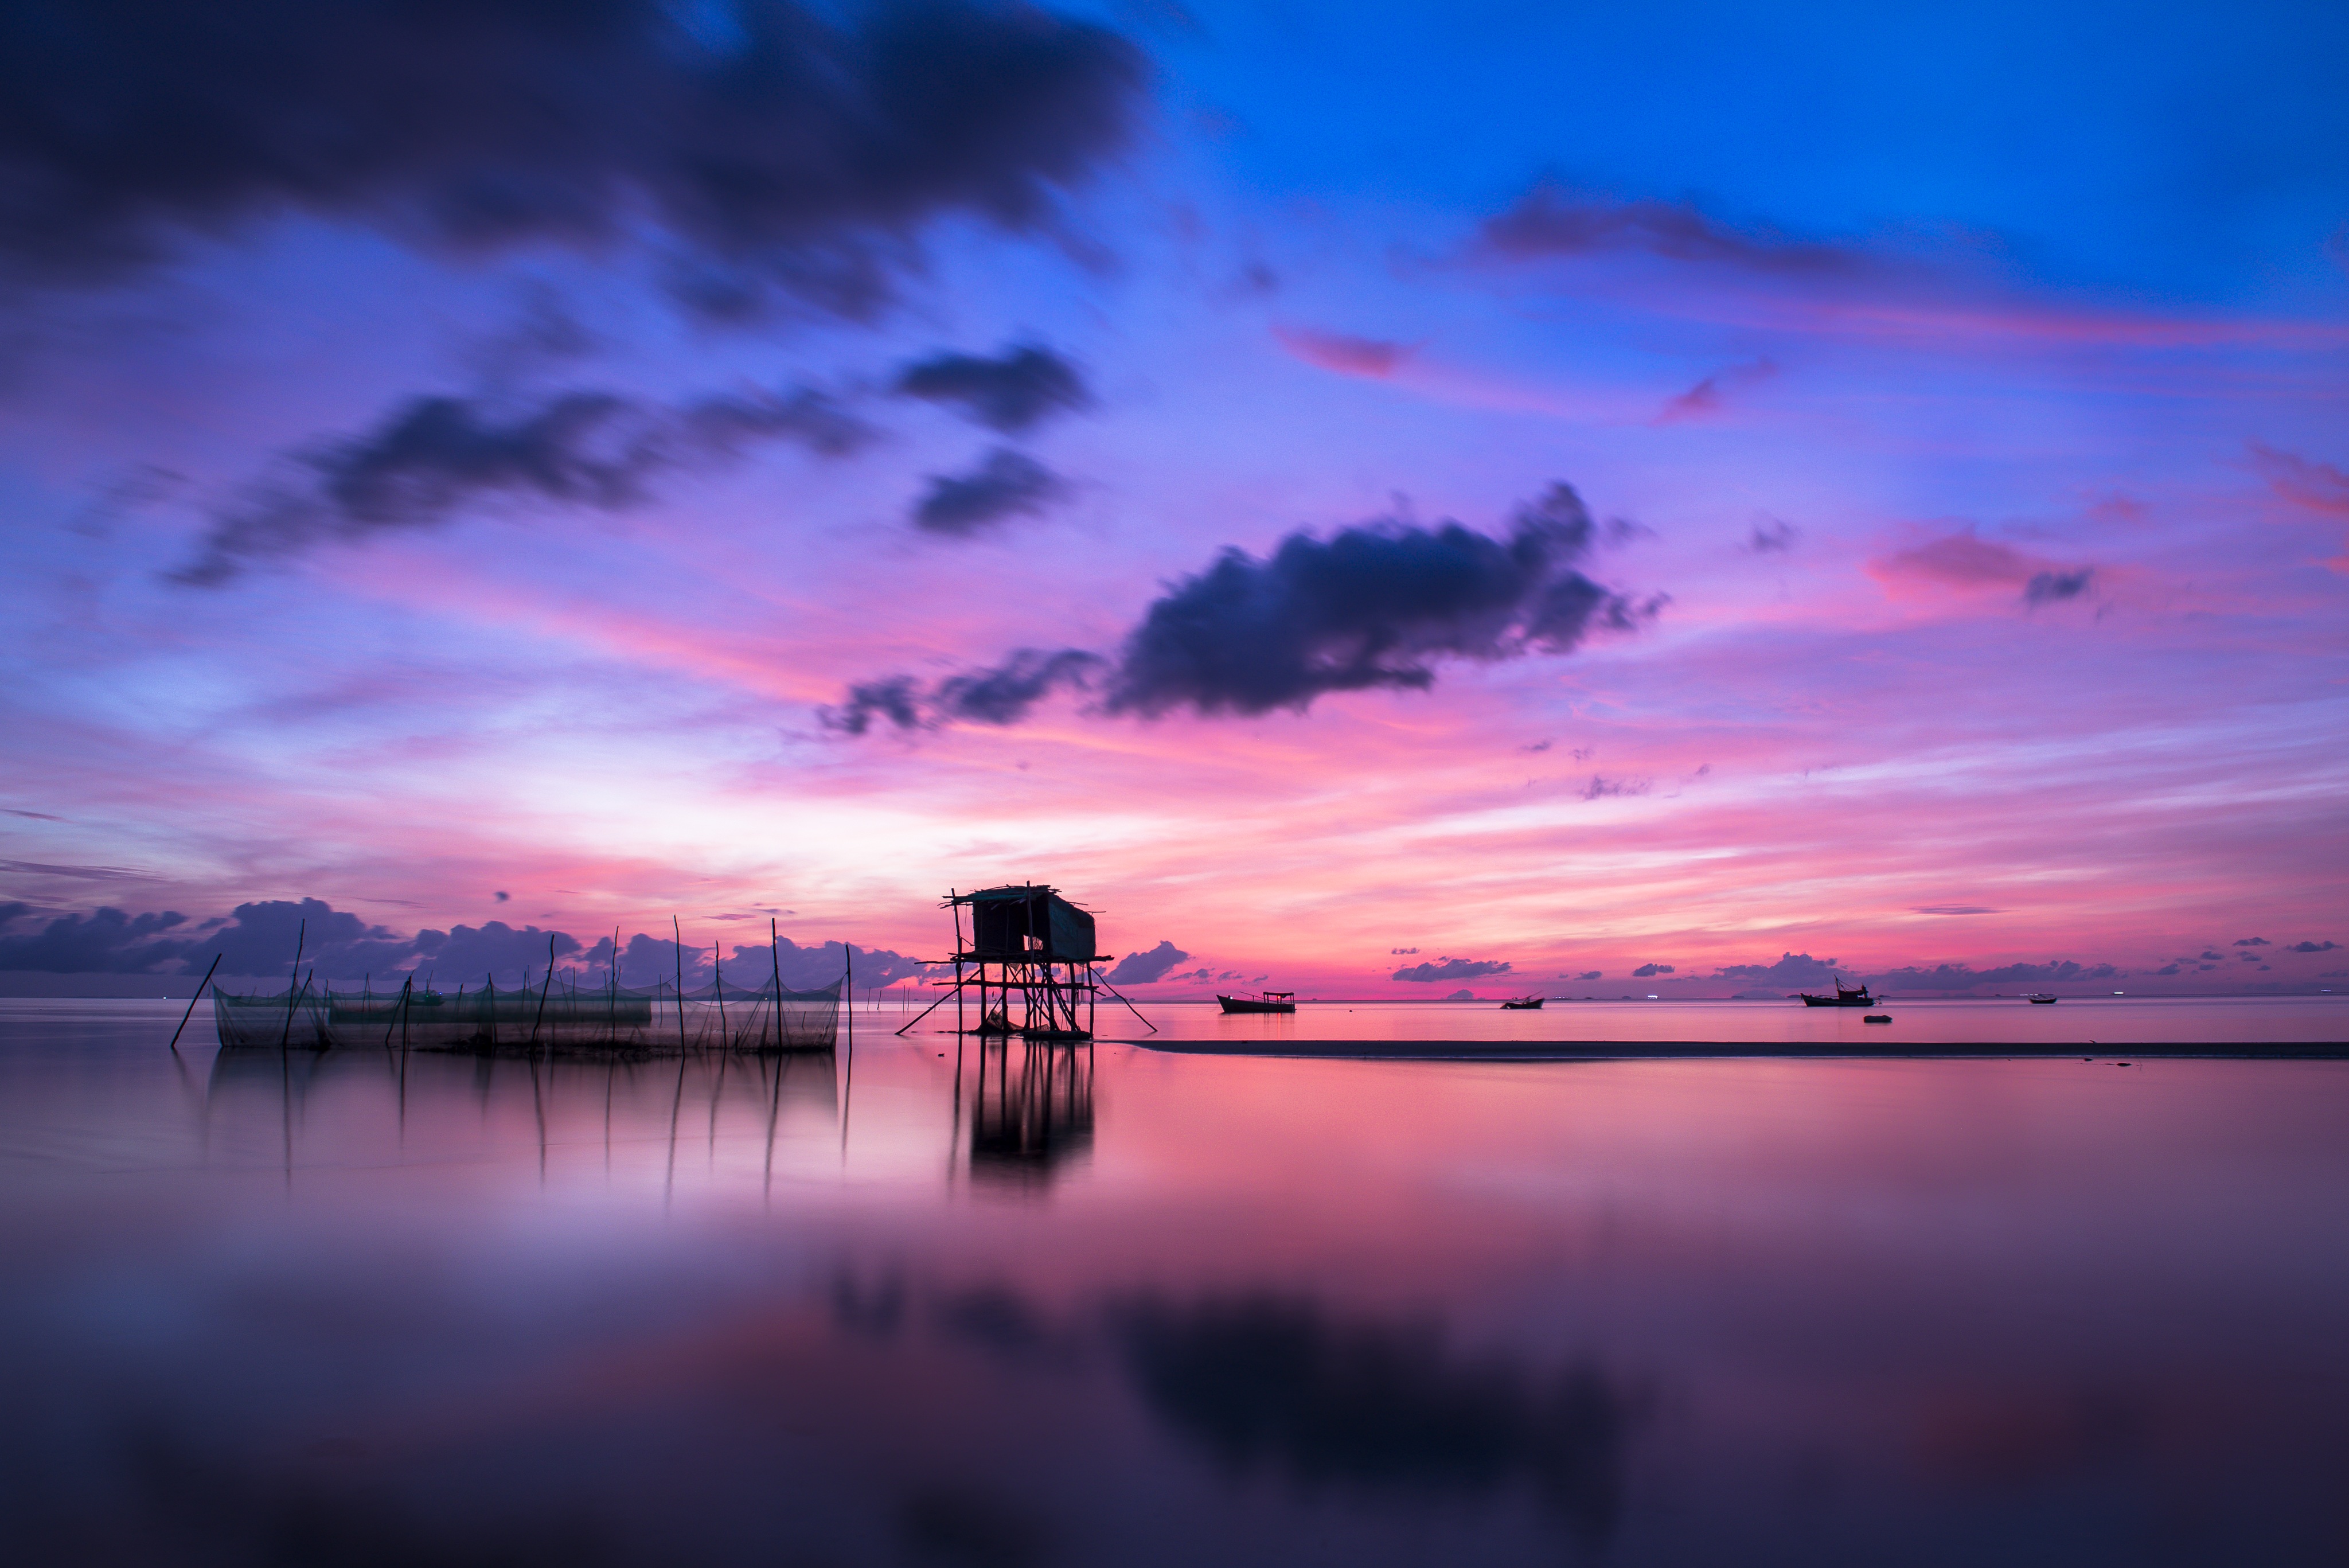
beach, landscape, sea, water, ocean, horizon, cloud, sky, sunrise, sunset, sunlight, morning, lake, dawn, atmosphere, dusk, evening, reflection, tropical, afterglow, meteorological phenomenon, sunsrise